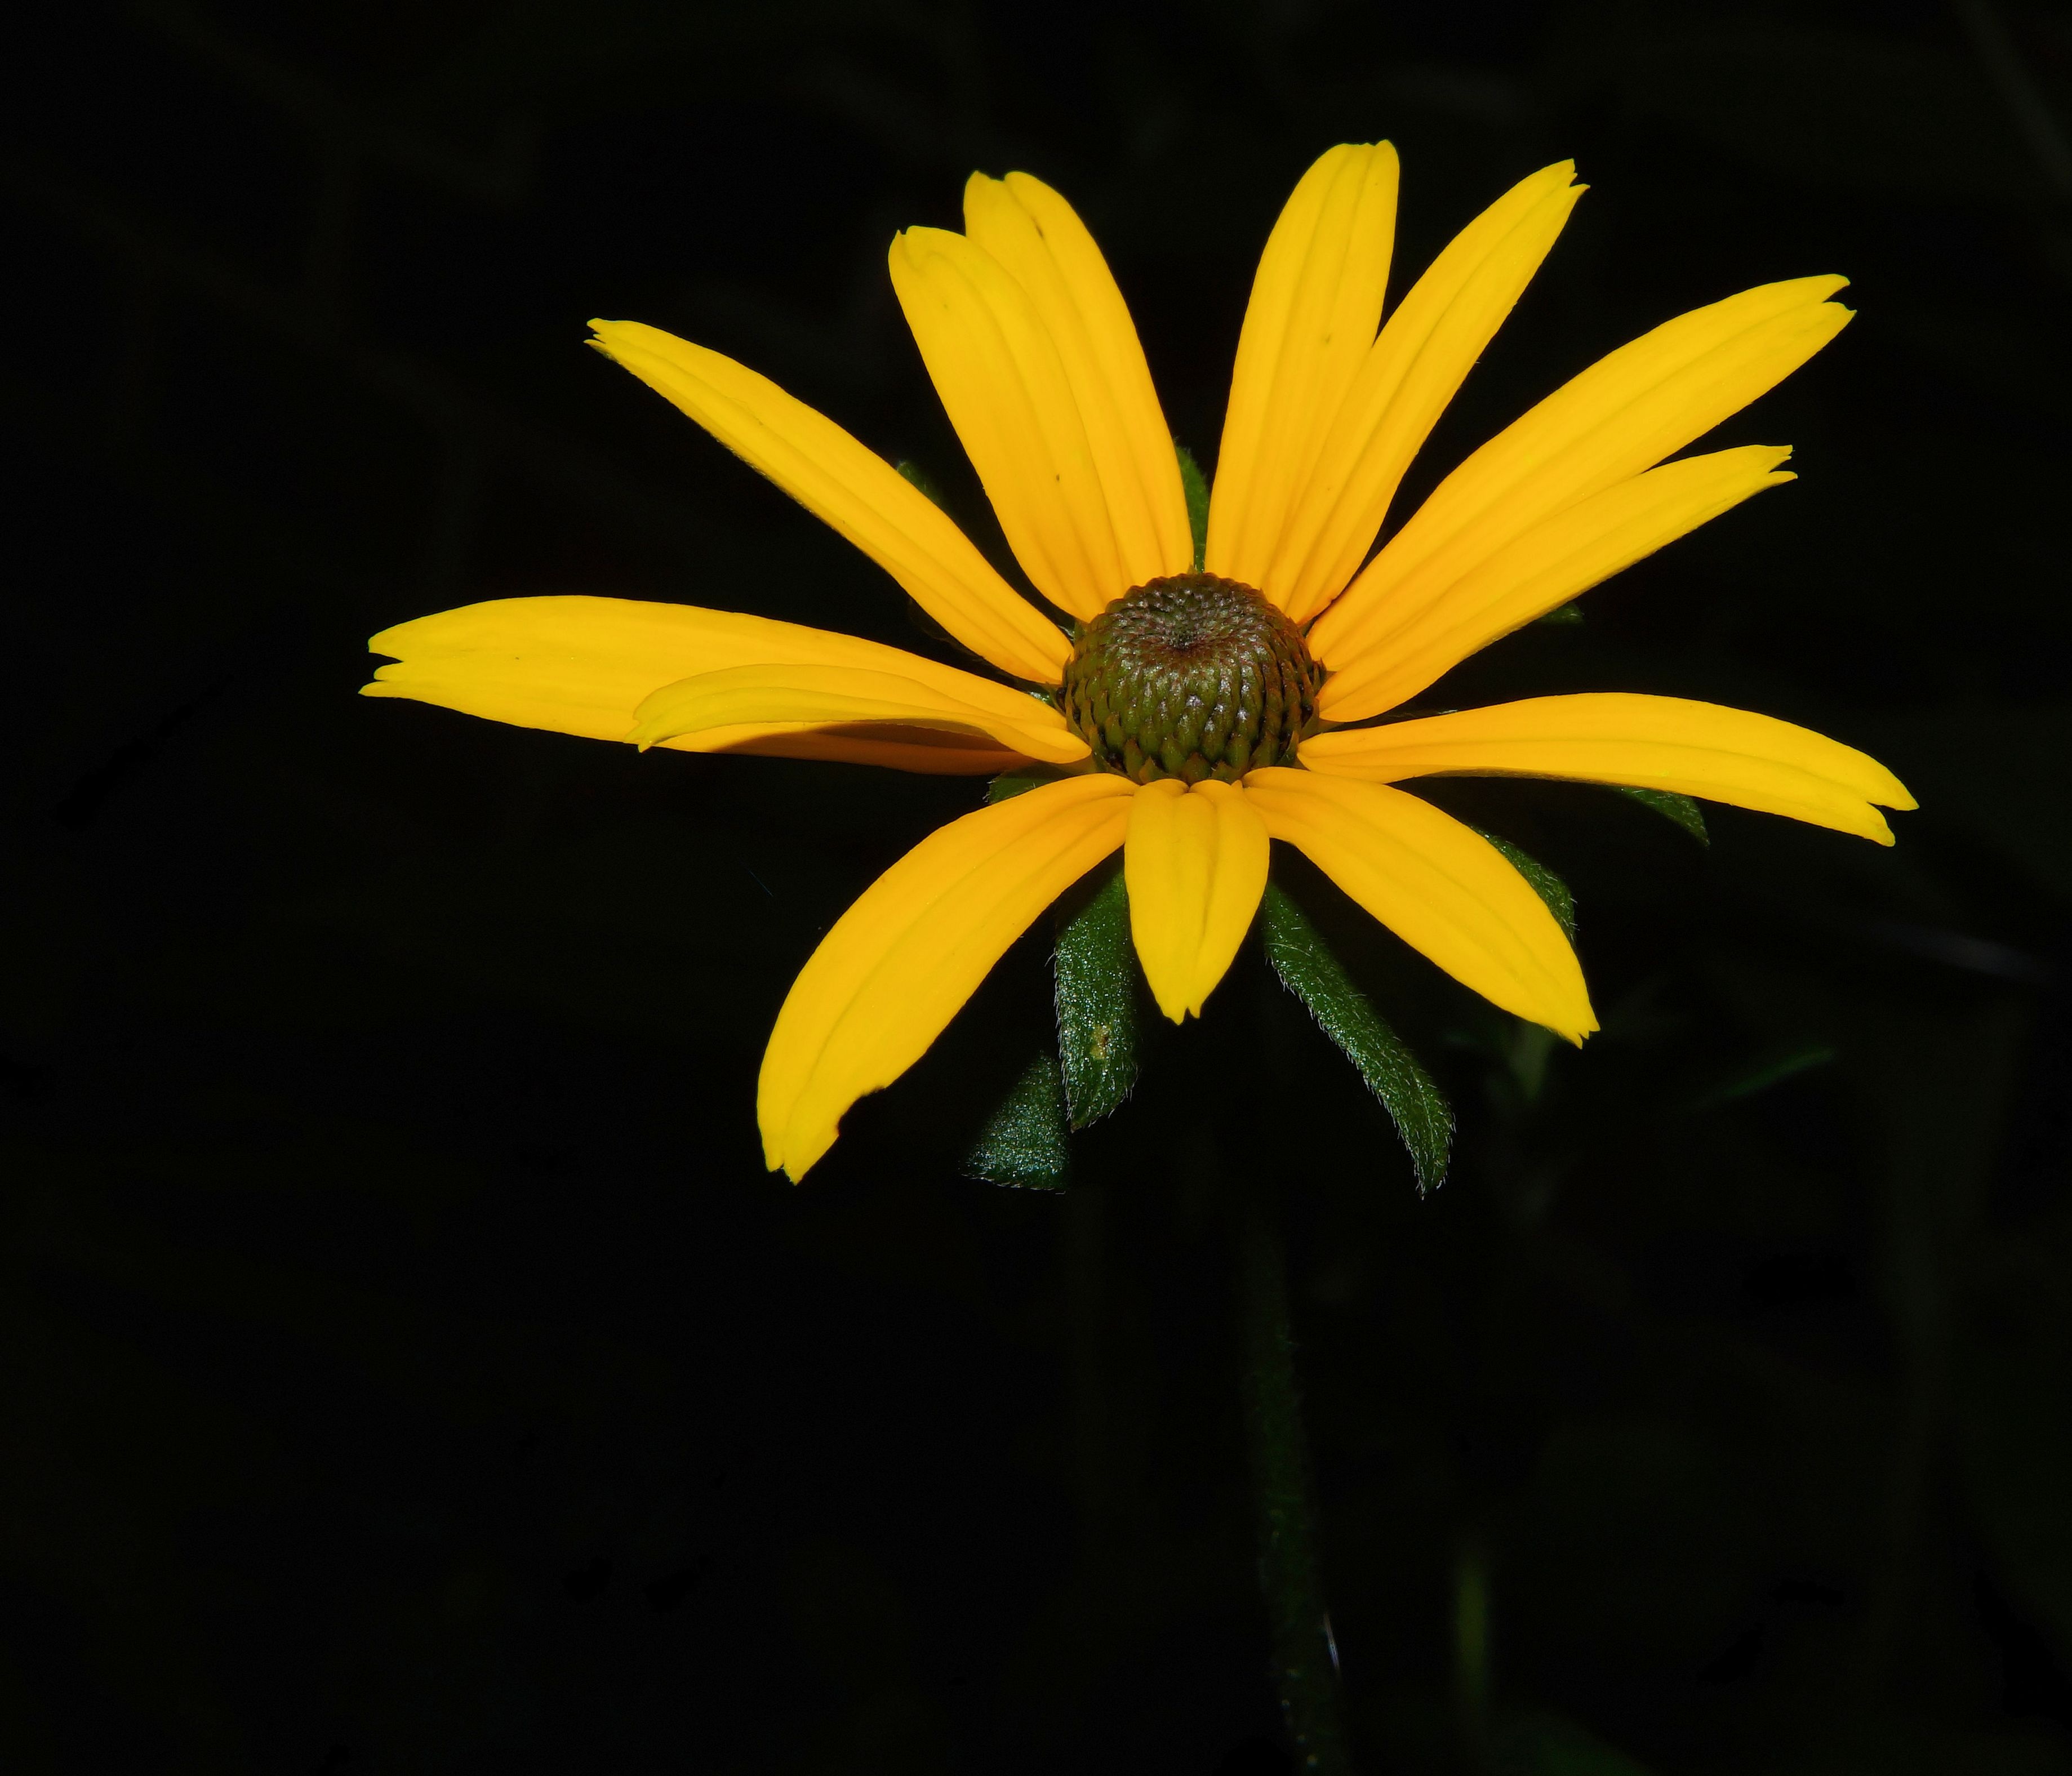
nature, blossom, plant, sunlight, leaf, flower, petal, bloom, atmosphere, green, botany, yellow, close, flora, wildflower, close up, at night, flower garden, macro photography, flowering plant, daisy family, plant stem, land plant